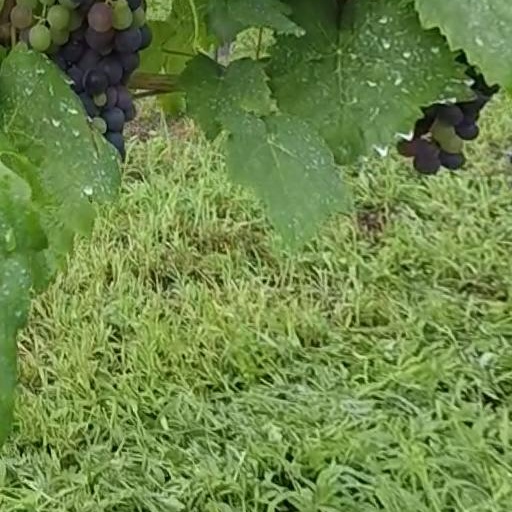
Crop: grape